Mr. Moto Takes a Chance

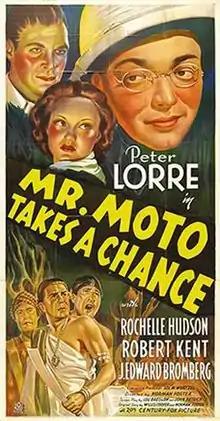
Theatrical release poster

Mr. Moto Takes a Chance is the fourth in a series of eight films starring Peter Lorre as Mr. Moto, although it was the second one actually filmed, following "Think Fast, Mr. Moto". Its release was delayed until after production of "Thank You, Mr. Moto" and "Mr Moto's Gamble".